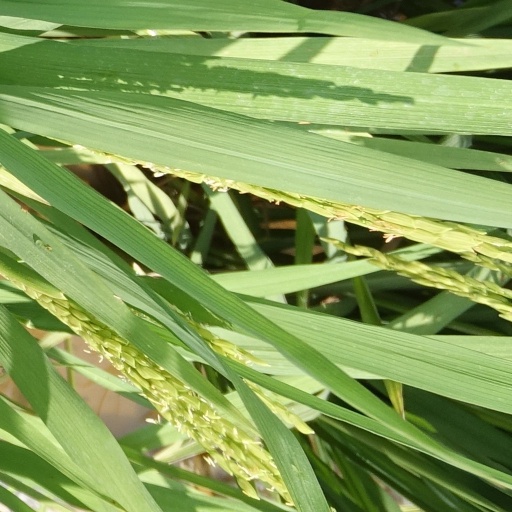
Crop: rice